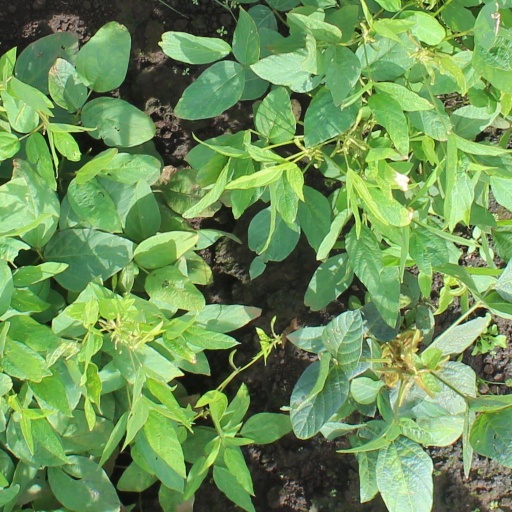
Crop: soybean